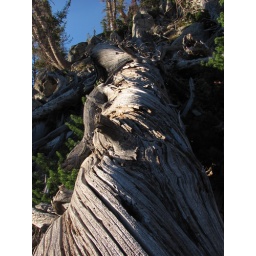
twisted tree I climbed over for a better view of Moccasin lake